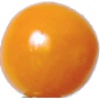
Label: physalis